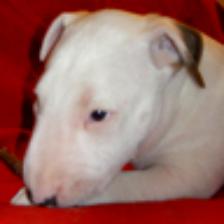
Label: NonHuman